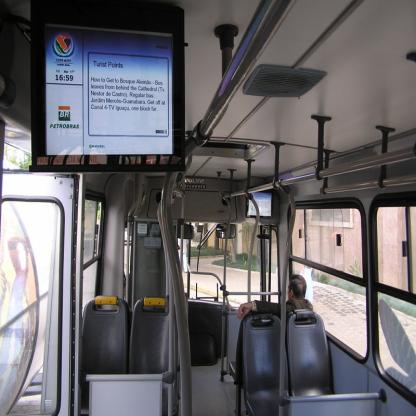
Scene: Indoor